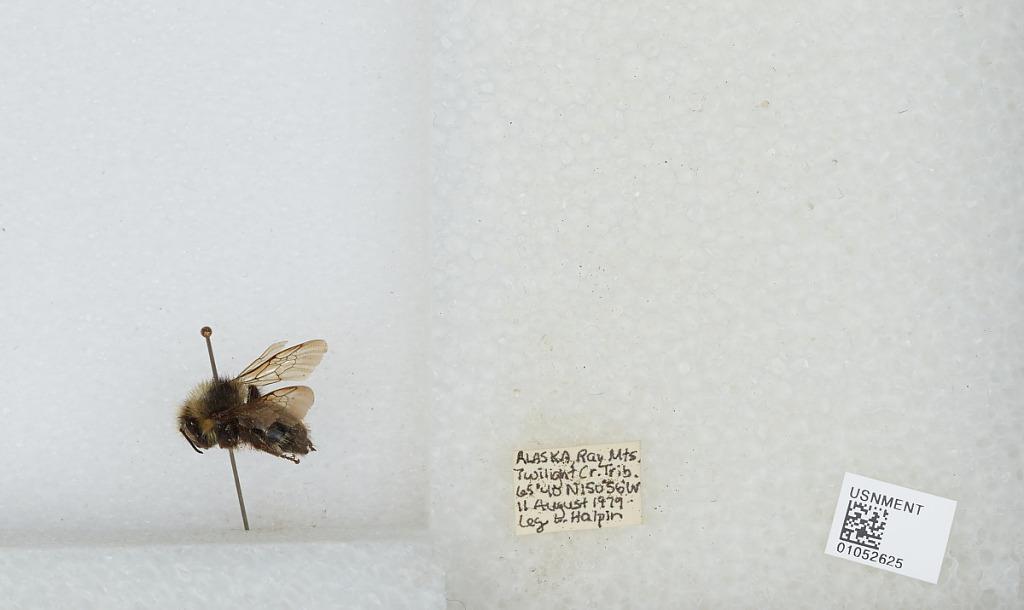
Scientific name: Bombus sp.
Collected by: L. Halpin
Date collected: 1979-8-11
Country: United States
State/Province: Alaska
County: Yukon-Koyukuk
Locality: Ray Mountains, Twilight Creek Trib.
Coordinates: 65.67, -150.93